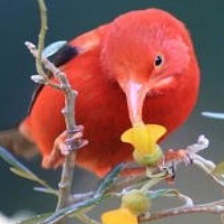
Species: IWI
Scientific name:  VESTIARIA COCCINEA.